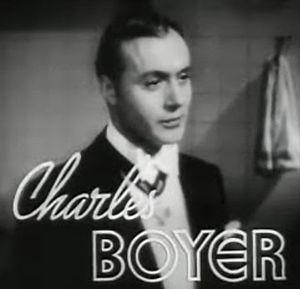
Charles Boyer, né le 28 août 1899 à Figeac et mort le 26 août 1978 à Phoenix, est un acteur franco-américain.